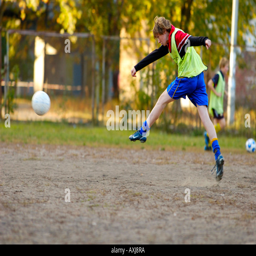
young soccer player kicking a ball in a flight